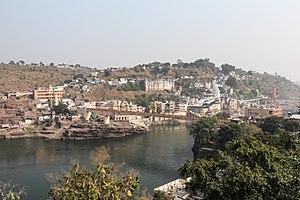
Vue de Omkareshwar sur la rivière Narmada, Inde